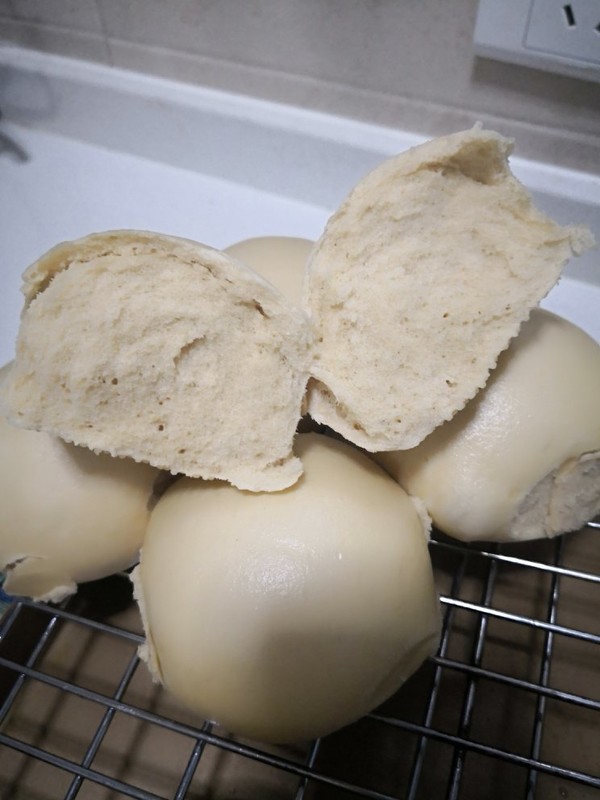
Label: trash